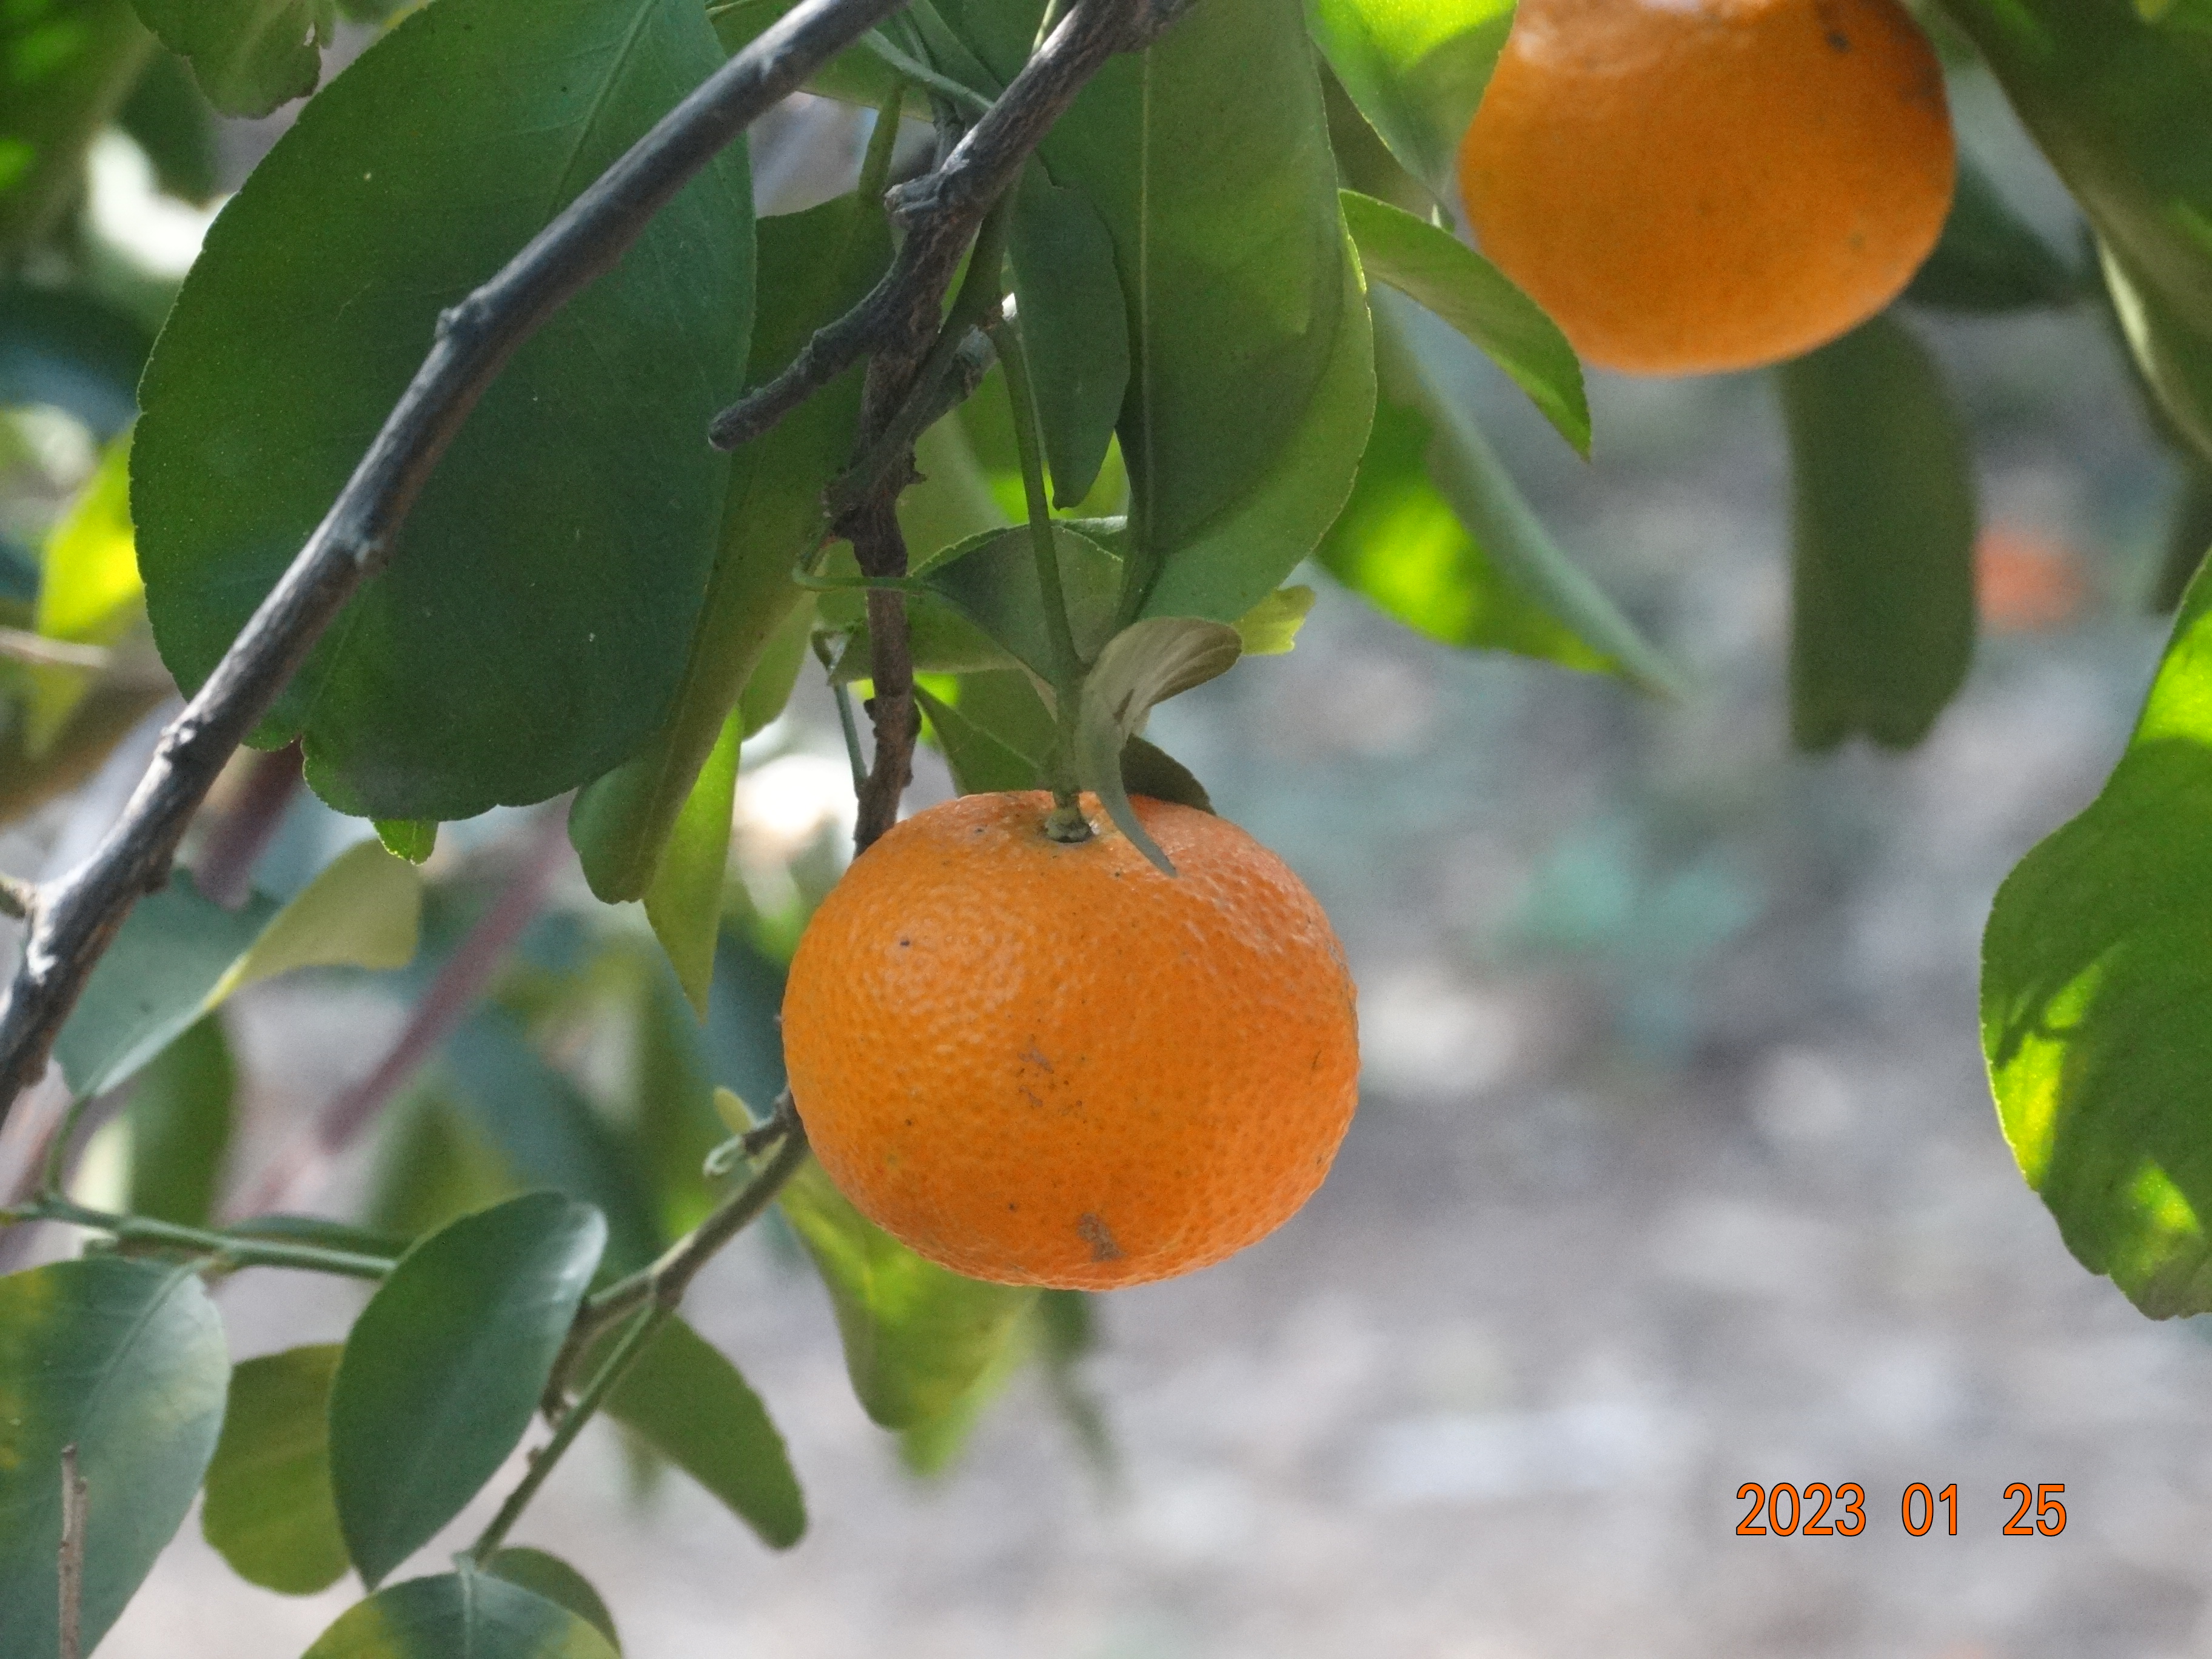
Citrus fruit variety: tangerine